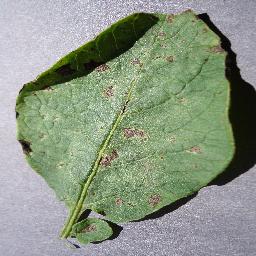
Etiqueta: Tizon_Temprano